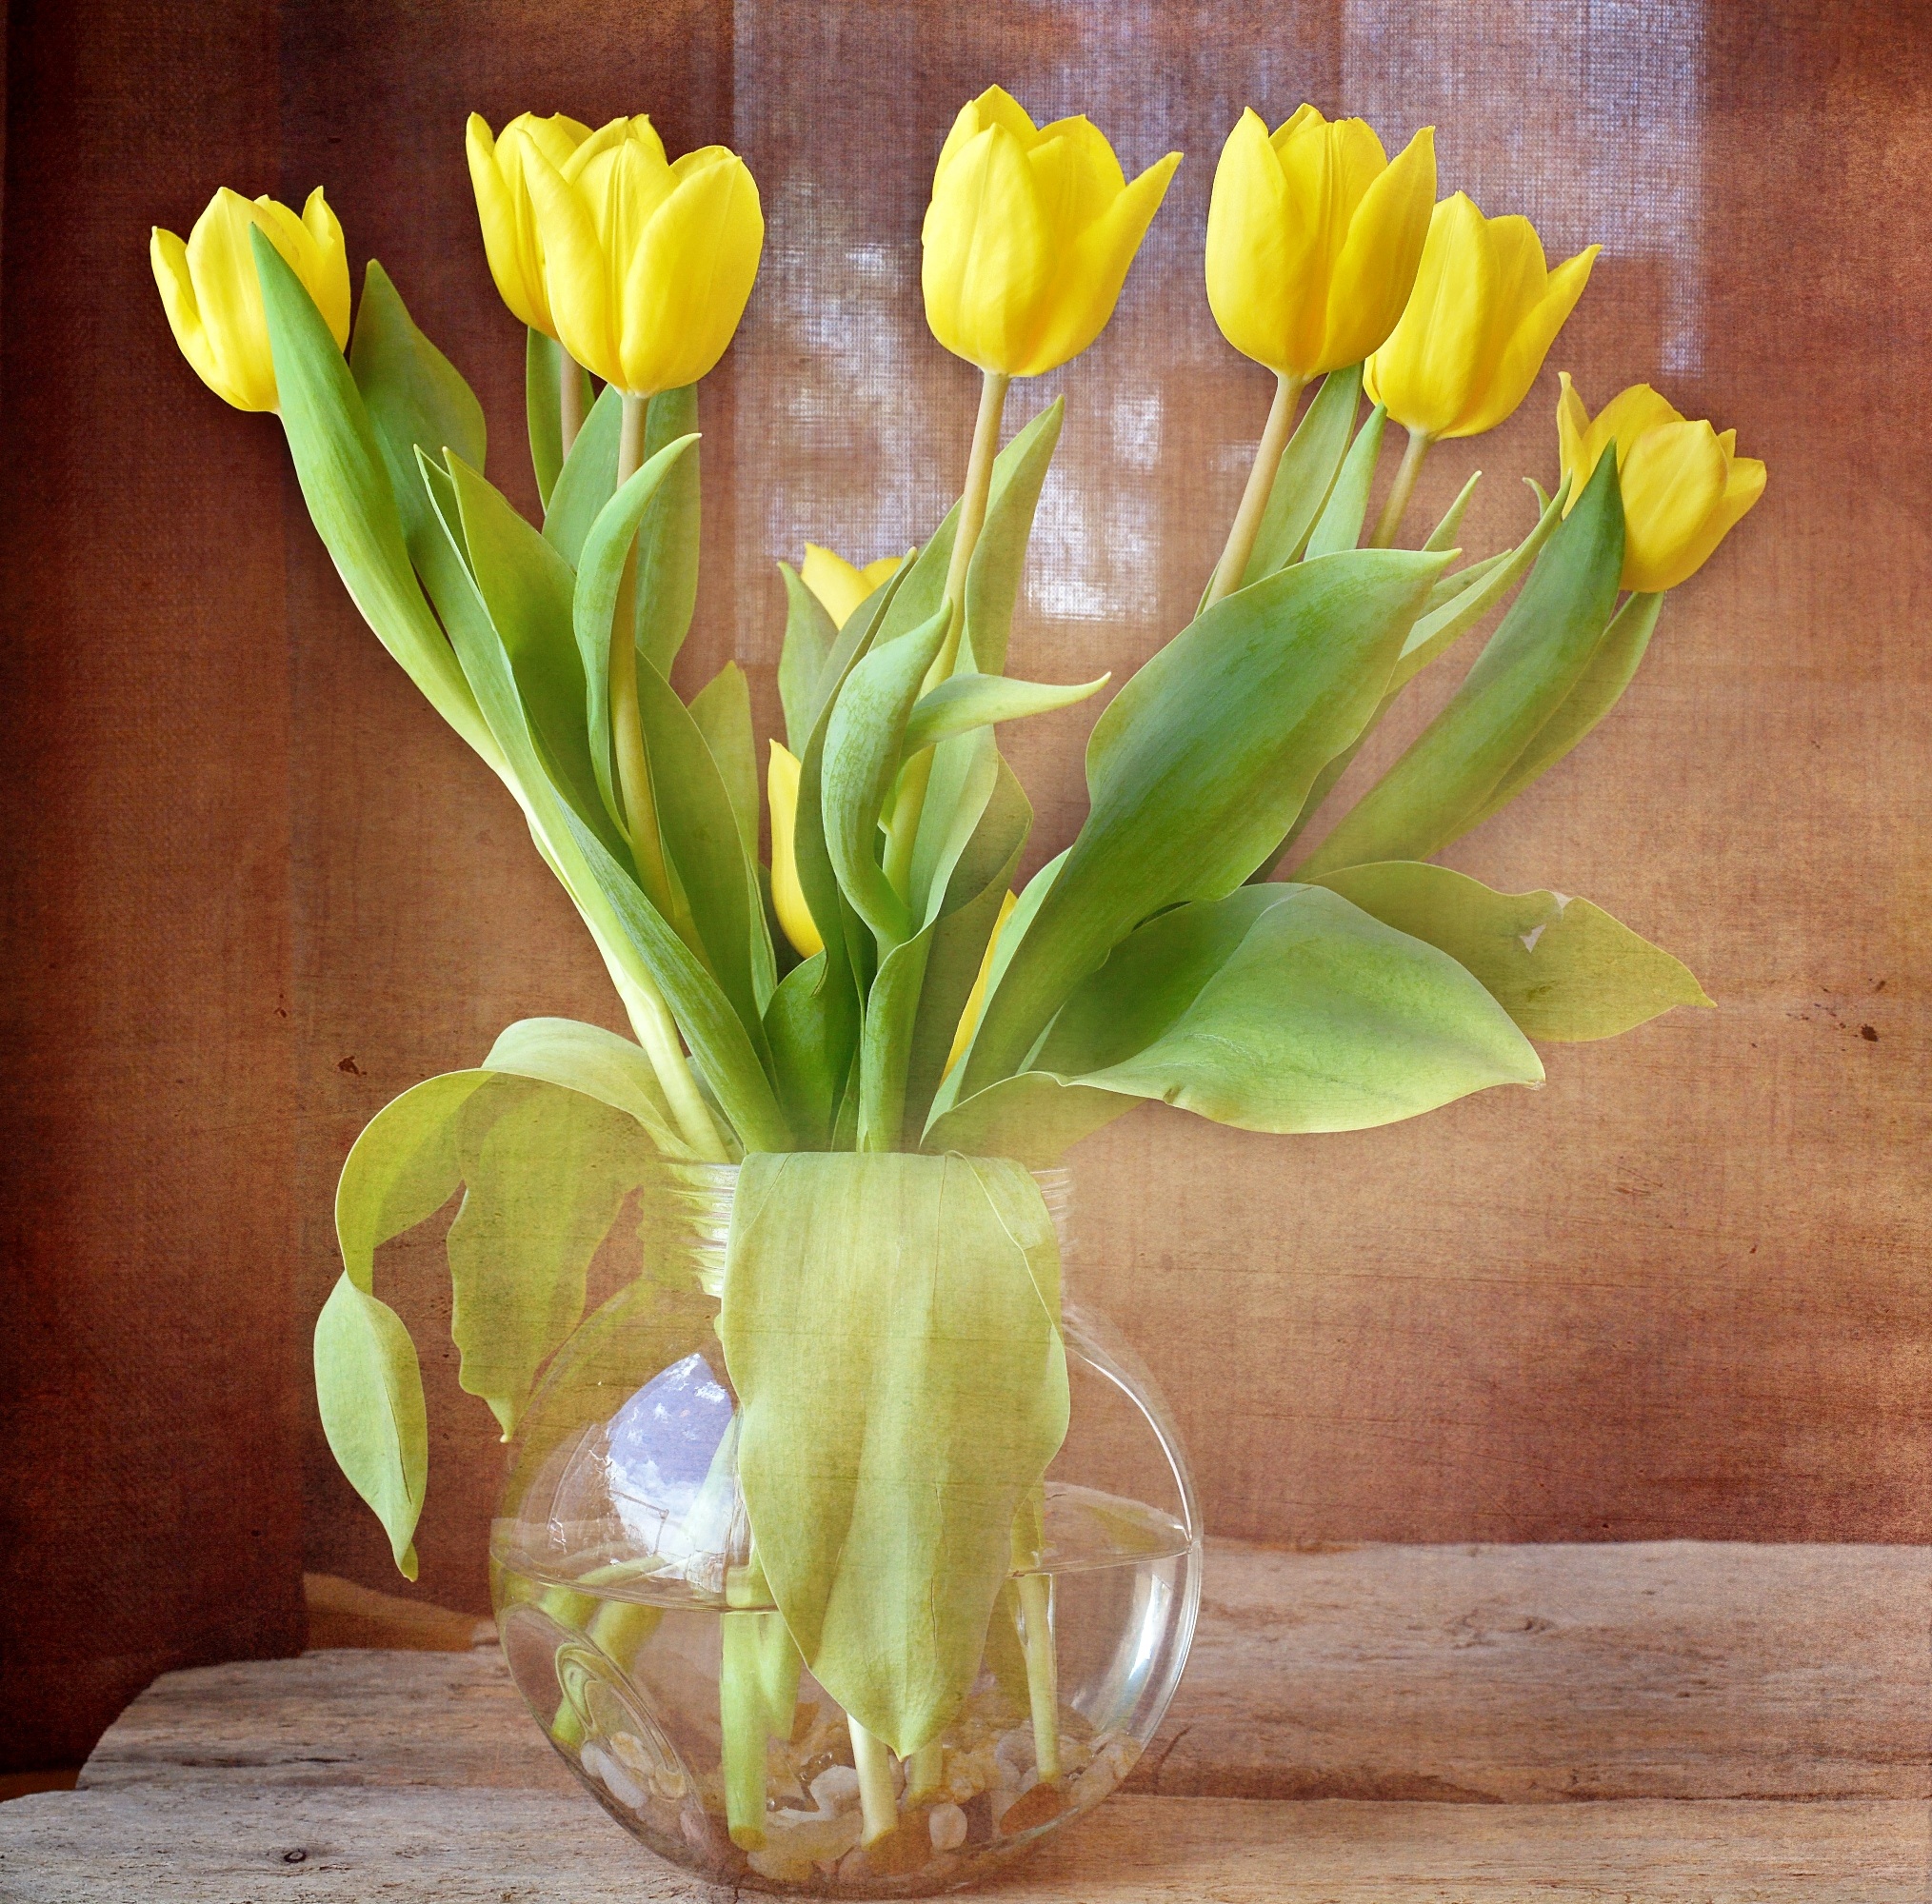
plant, flower, glass, tulip, bouquet, vase, spring, yellow, tulips, floristry, spring flowers, yellow flowers, flowering plant, flower bouquet, cut flowers, floral design, land plant, flower arranging